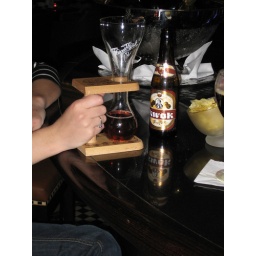
This beer called Kwak came in a funky glass on a wooden stand (but wasn't that good)